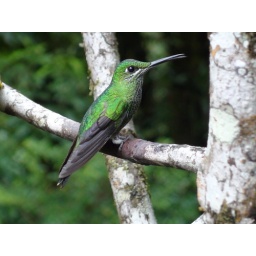
Humming bird sitting in a tree. Probably Monteverde, but could be somewhere else.